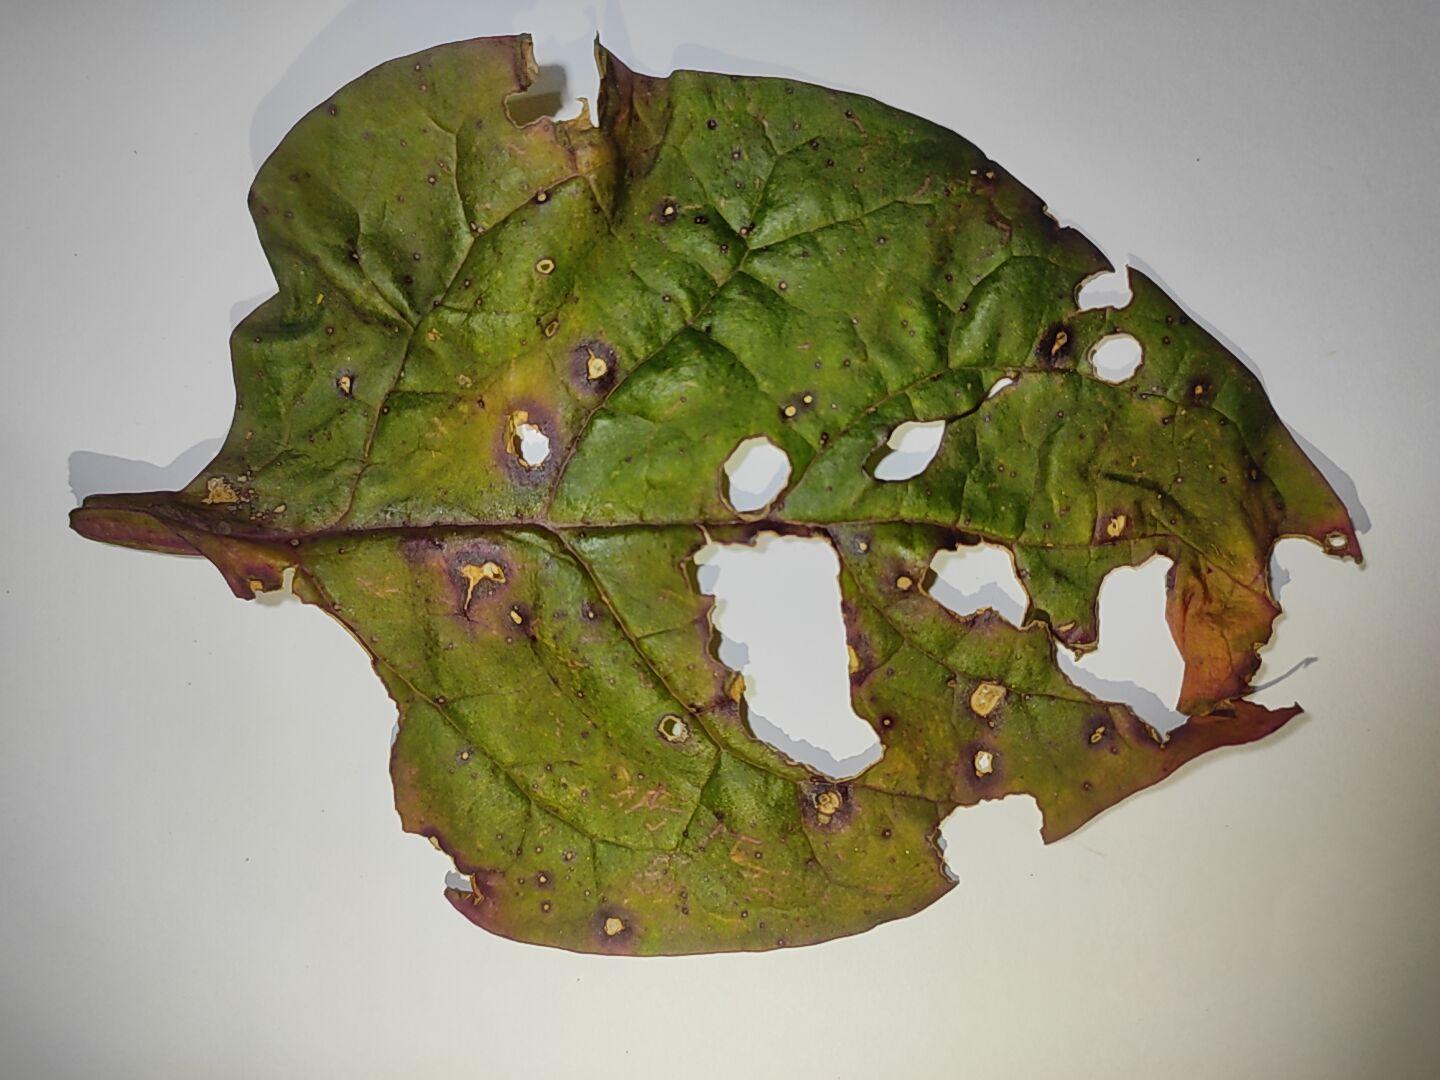
Label: straw_mite